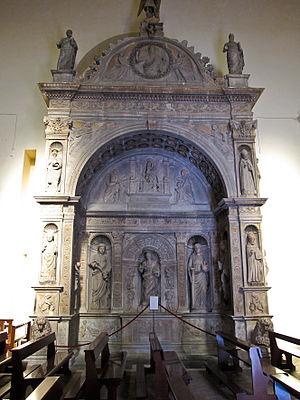
L’église San Giovanni a Carbonara en italien: chiesa di San Giovanni a Carbonara, est une église de Naples, de style gothique, dont l'origine remonte au XIIIᵉ siècle et qui est située sur la route homonyme du centre historique.